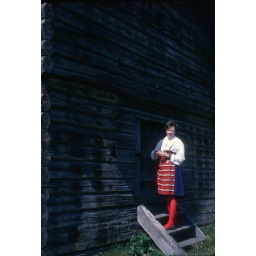
Woman in traditional dress at door of log hut, Rattvik (1968)